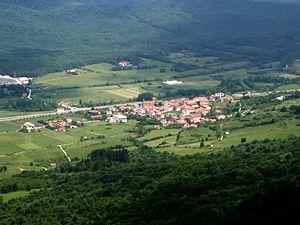
Bakaiku en basque ou Bacáicoa en espagnol est une municipalité de la Communauté forale de Navarre.
La fragmentation des forêts désigne toutes les formes de fragmentation des habitats naturels forestiers.